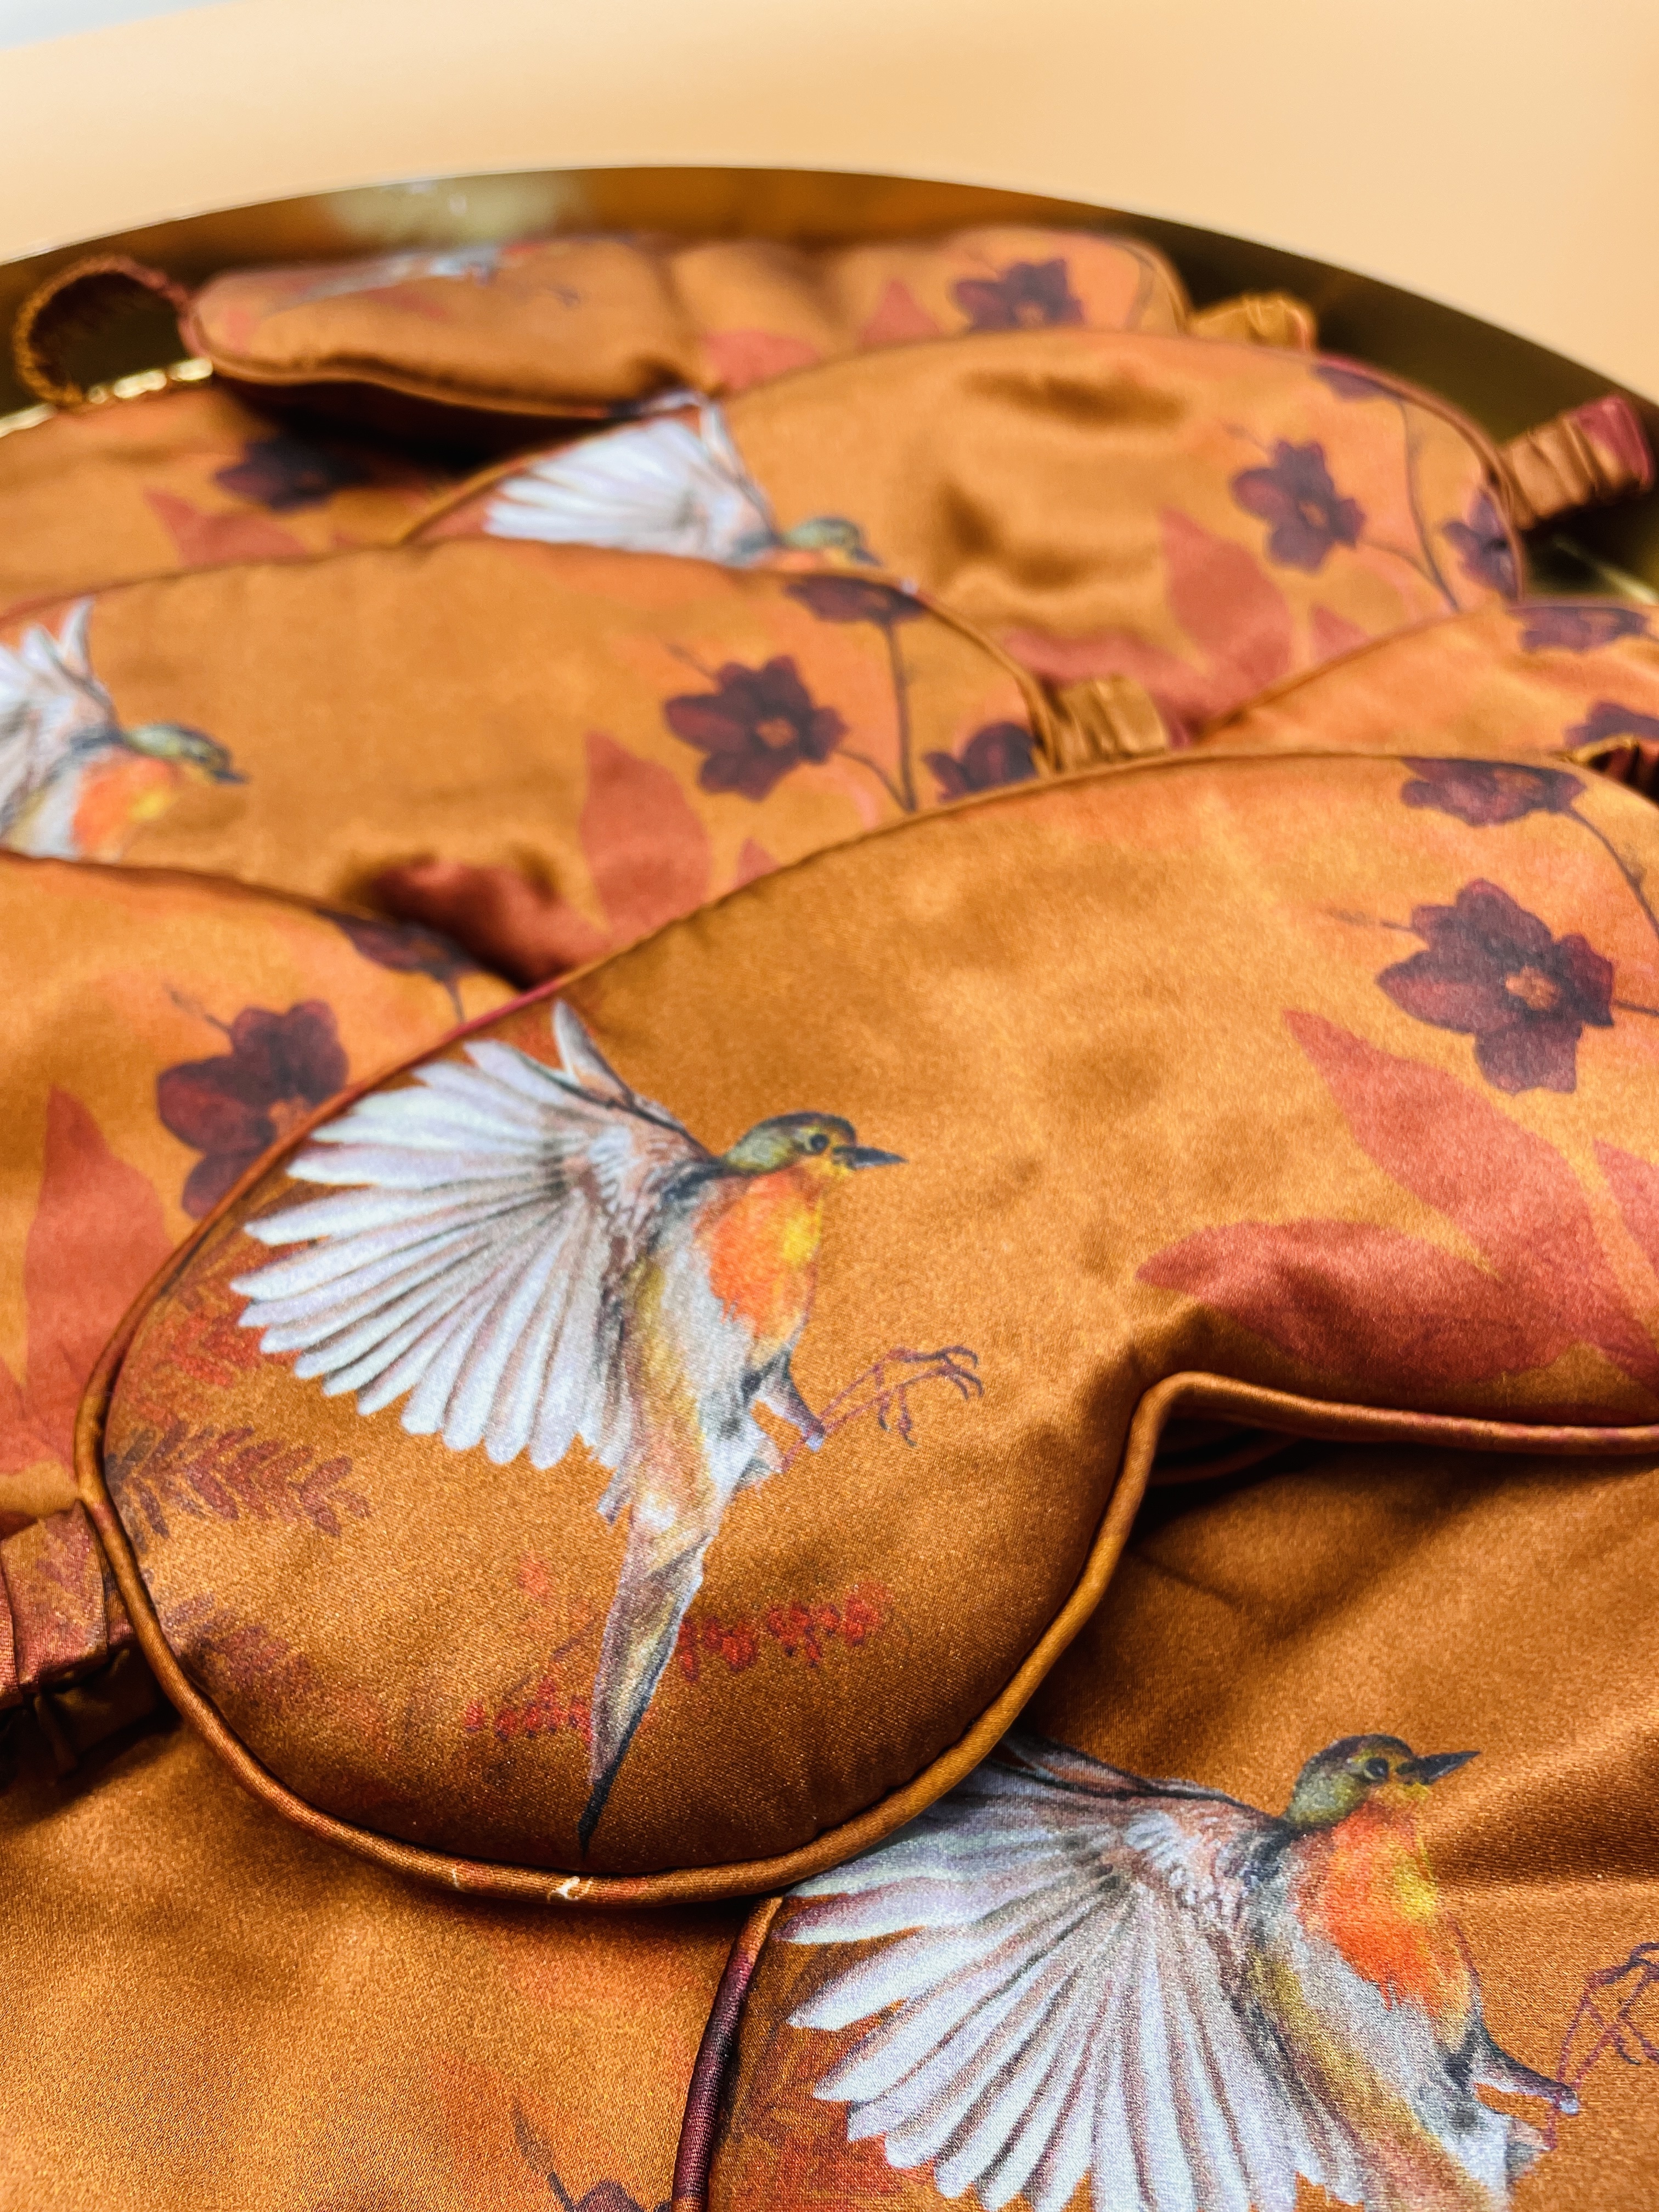
Copper silk eye masks for sleep or meditation in beautiful 'Ember' print hand painted design
A luxurious sleep mask with beautiful hand painted artwork, made from sumptuous silk satin of 100% natural fibres. Thickly padded mask and elasticated head band for maximum comfort. Designed to ease you into a restful nights sleep or meditation without the distraction of the busy world around us. The nature inspired artwork is initially watercolour painted on paper then transferred onto the silk using digital printing and with only the pattern pieces being printed to avoid any wasted ink or silk. Each inclusive of a beautiful presentation box. 100% Silk Large size, padded mask for a more comfort One Size Fits all 15cm x 9cm Elasticated Head Band Luxury Gift box included
Brand: Alice Acreman Silks
Category: Health & Beauty > Personal Care > Sleeping Aids > Eye Masks